Mark Ruffalo

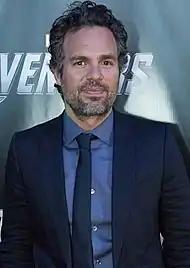
Ruffalo at the Toronto premiere of "The Avengers" in 2012

Ruffalo starred in "The Avengers" (2012), the sixth installment of the Marvel Cinematic Universe, replacing Edward Norton as Dr. Bruce Banner / The Hulk. Peter Bradshaw of "The Guardian" praised Ruffalo's work writing, "Ruffalo actually makes Bruce and Hulk interesting, even droll characters (he also plays the monster in mo-cap), superior to the Eric Bana and Edward Norton incarnations, and his version ingeniously locates the big green monster's secret not in the over-rehearsed subject of "anger management" but depression and self-hate." He reprised the role again in "Iron Man 3" (2013), and in "" (2015).